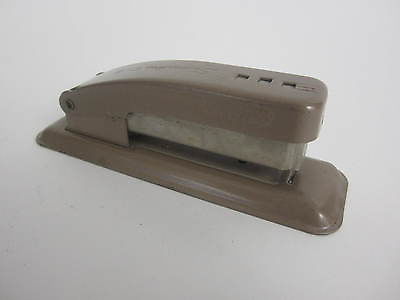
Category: stapler